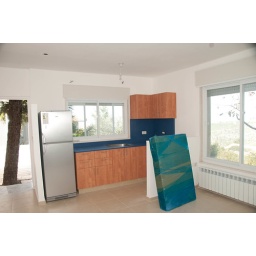
Overall view of the kitchen with table in the box Jan 3 2009